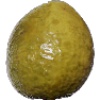
Label: guava